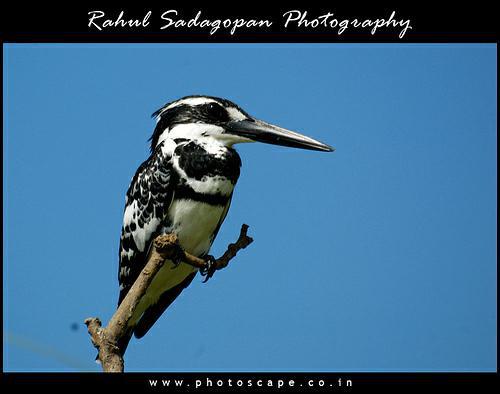
A photo of a pied kingfisher